Geology of Sweden

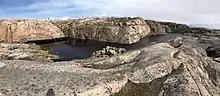
Granite, in Smögen (southwestern Sweden), formed during the Sveconorwegian orogeny

The Paleoproterozoic rocks emplaced by the Svecokarelian orogeny were intruded by granite and mafic dikes, overlain with clastic sedimentary rocks and in some places, basalt. The granites range between 1.58 and 1.4 million years ago and some are rapakivi granite associated with syenite, gabbro and anorthosite. Swarms of mafic dikes are dated to 1.56-1.5, 1.25-1.2 and one billion to 900 million years ago, striking north-northwest in the western part of the Svecokarelian orogen.